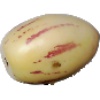
Label: pepino